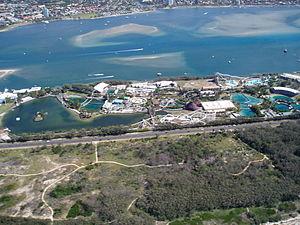
Sea World est un parc d'attractions, oceanarium et delphinarium australien situé sur la Gold Coast, dans l’État du Queensland. Il comprend des manèges et attractions et présente des animaux marins. C'est l'un des deux delphinariums d'Australie.